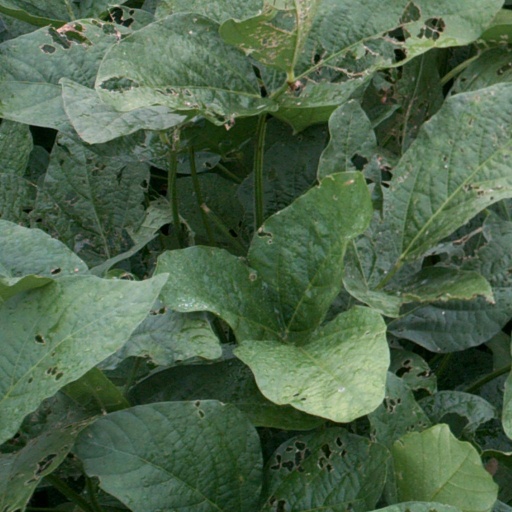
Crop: soybean